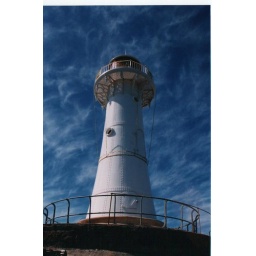
Love the clouds in the background of the lighthouse